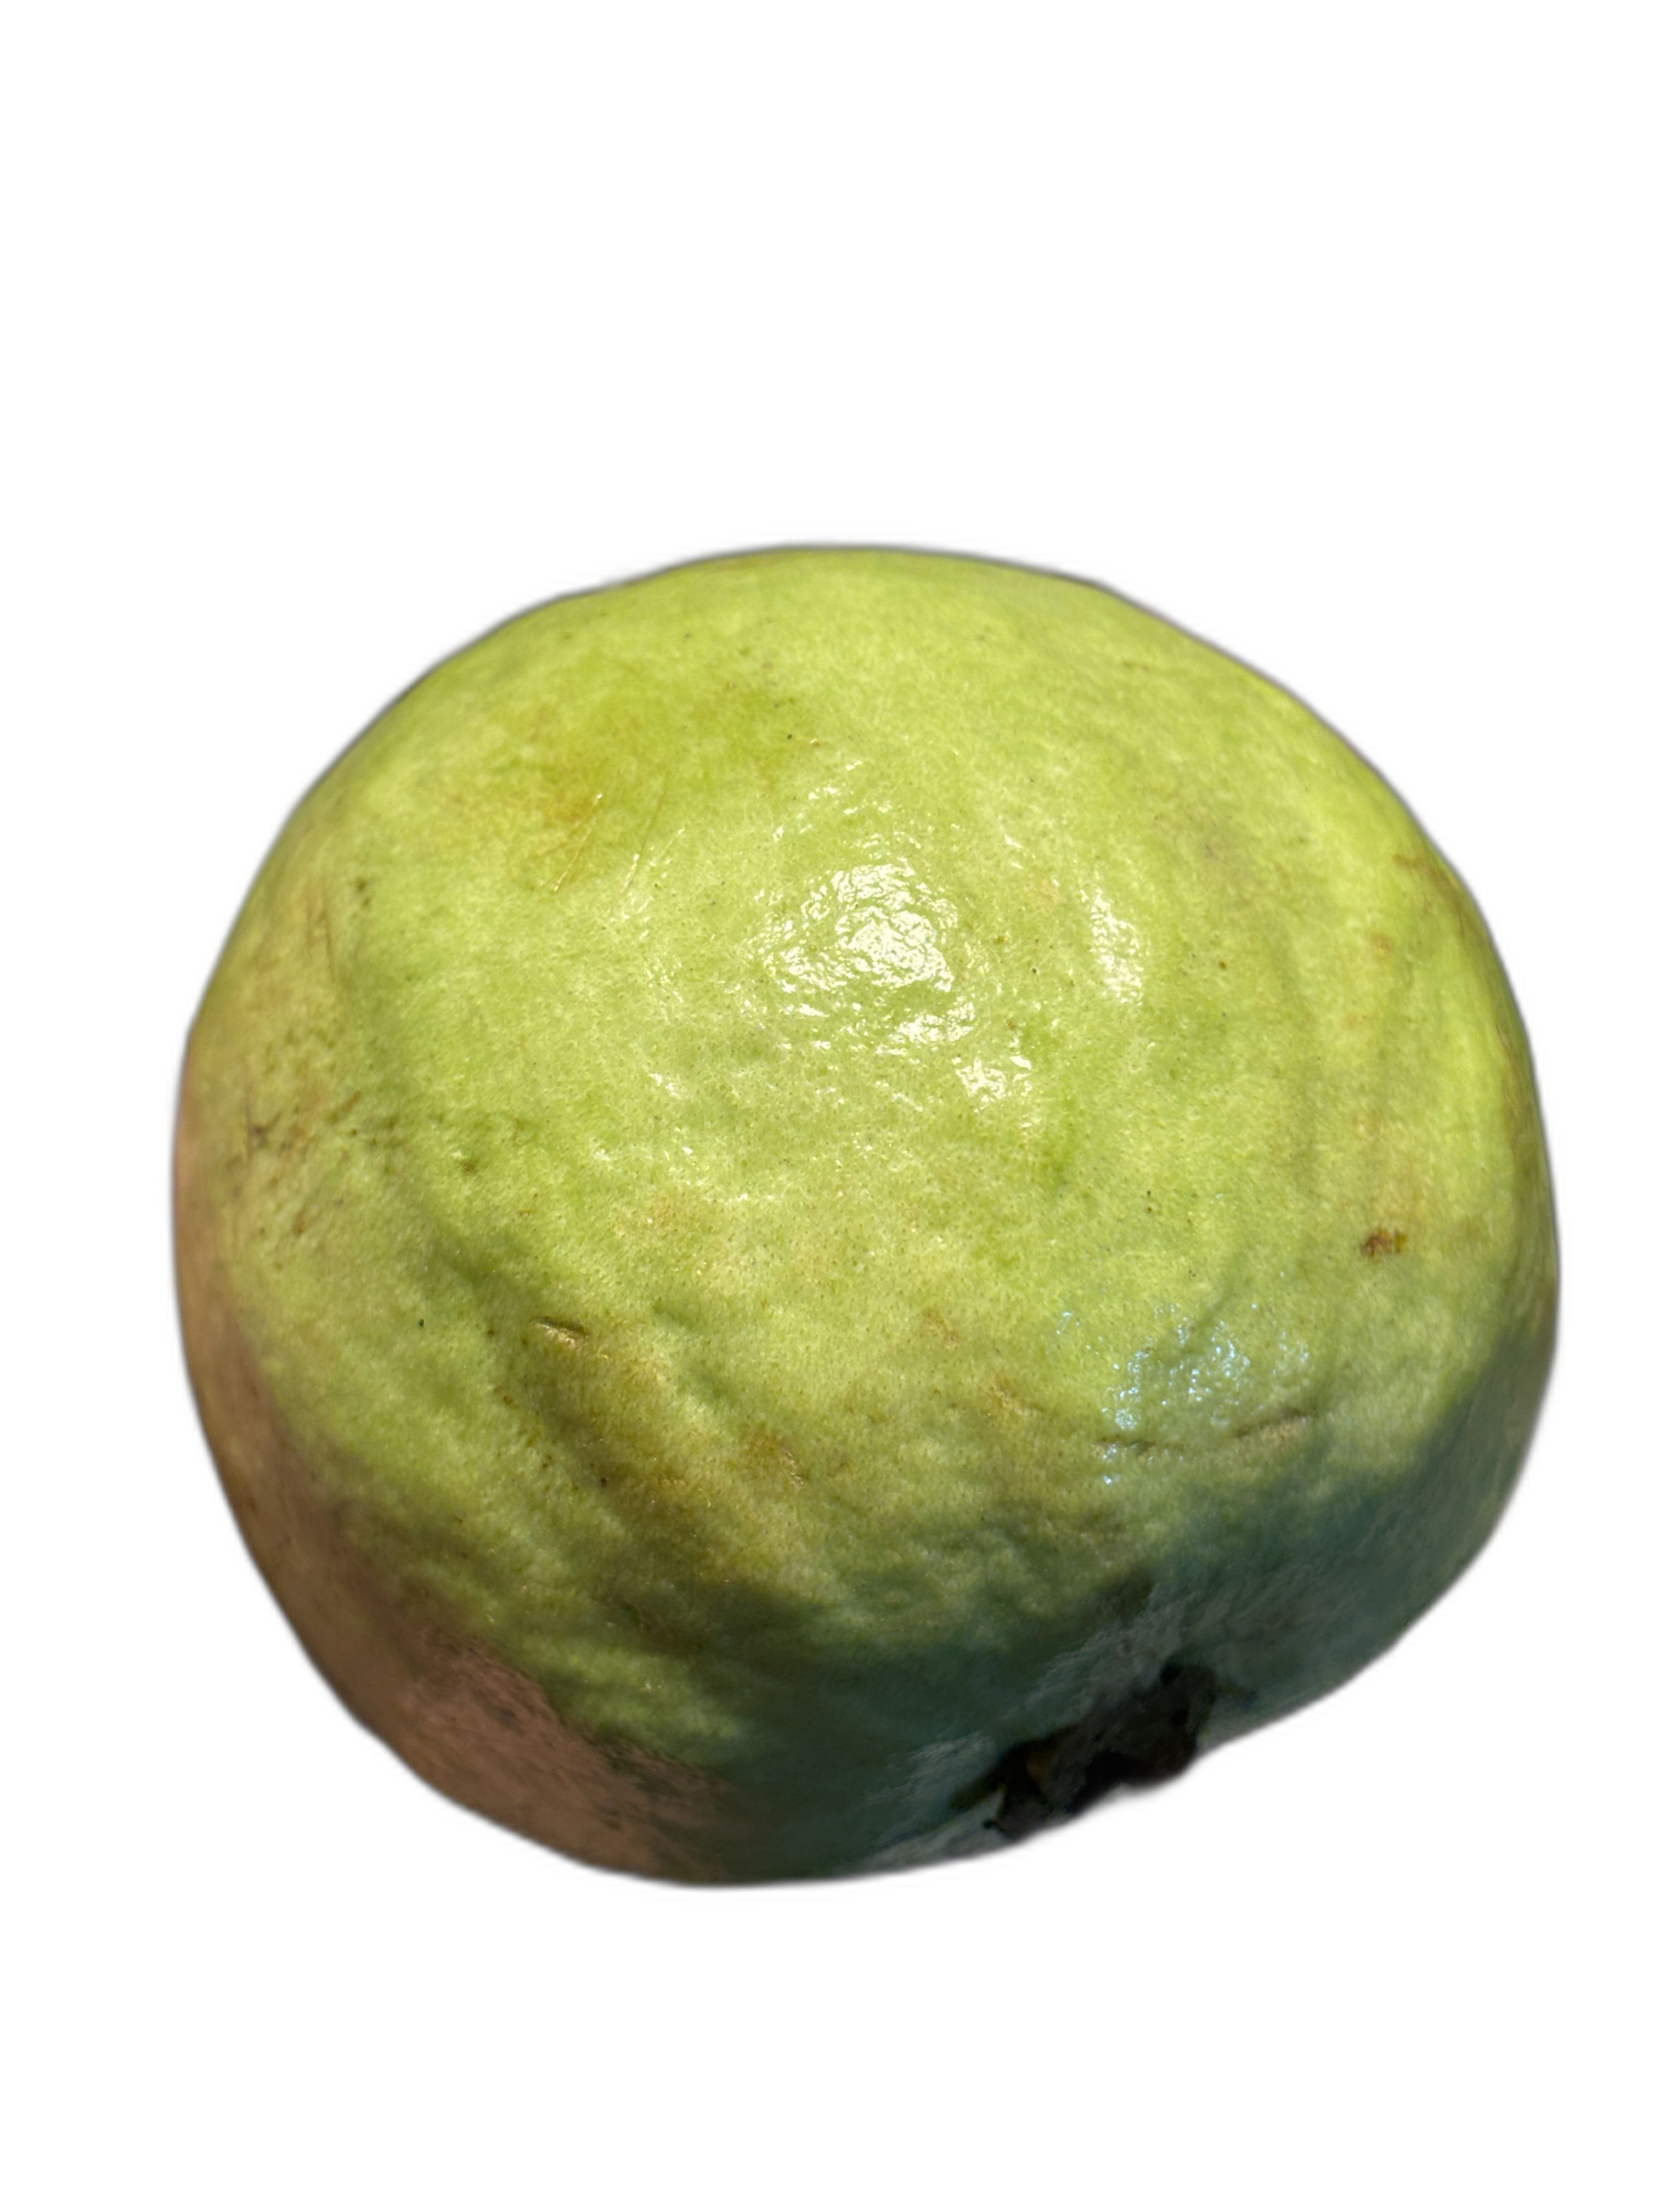
Plant part: fruit
Disease: Healthy